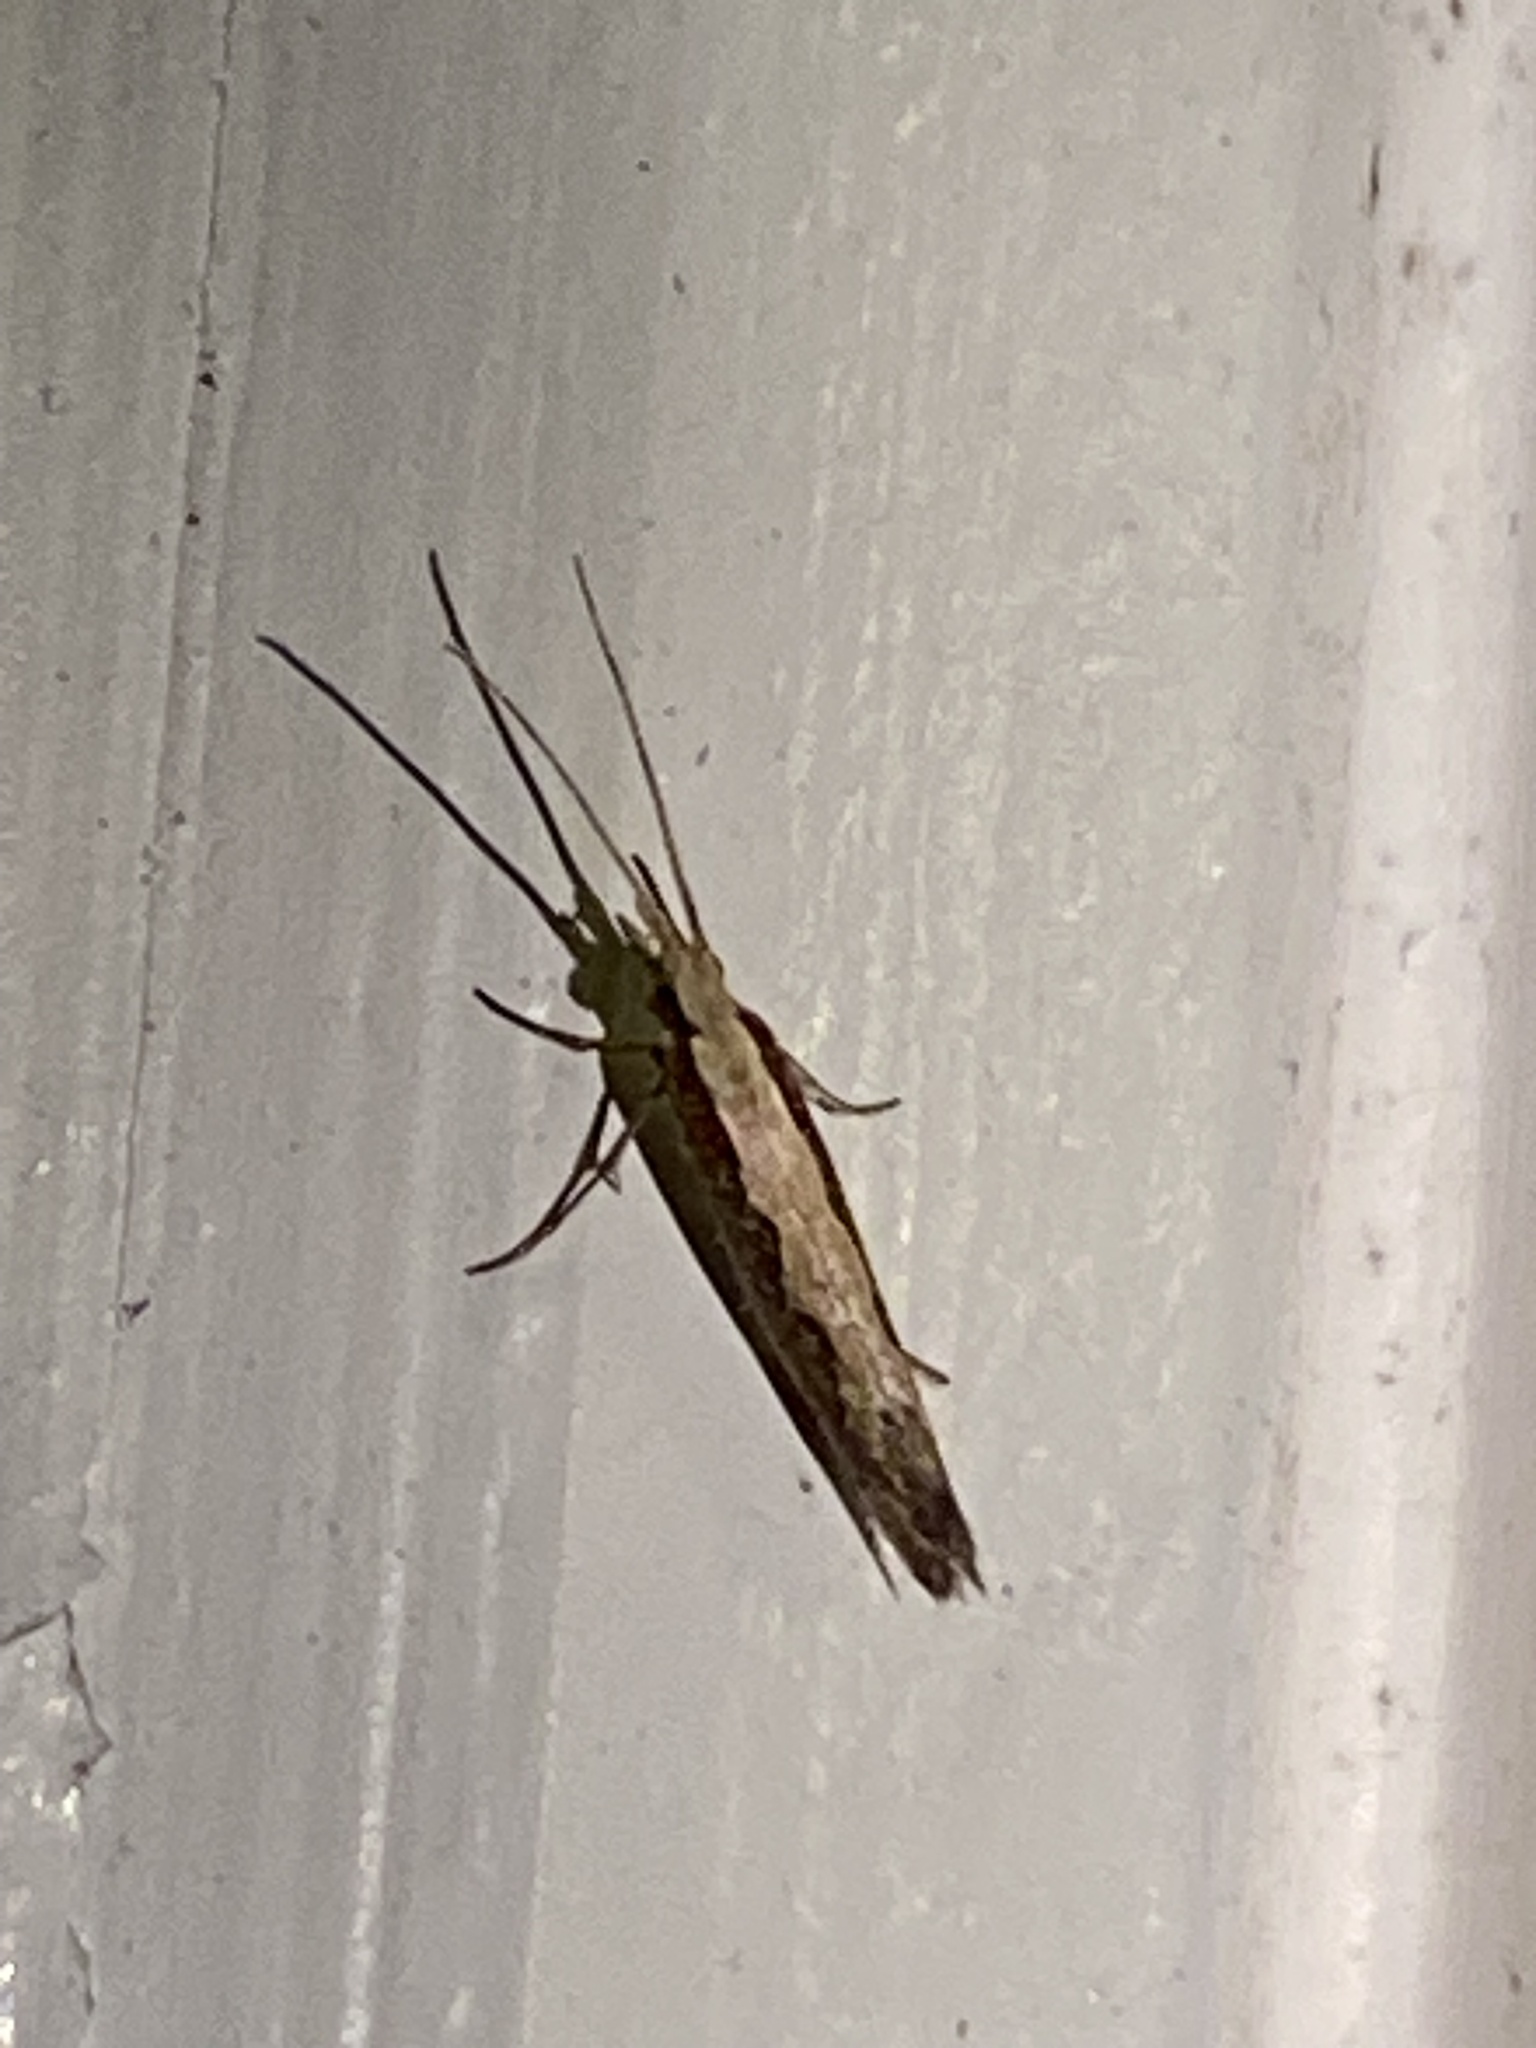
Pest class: diamondback_moth